Characters of Ackley Bridge

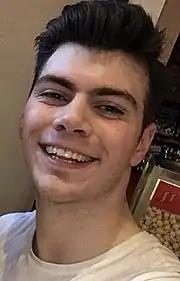
Sam Retford portrays Cory Wilson.

Cory Wilson (portrayed by Sam Retford) is the brother of Jordan (Samuel Bottomley), and the son of Kevin (Steve Jackson). His brother believes that he is the father of Candice Murgatroyd's (Emily Pyzer) child, but she later reveals that she had a one-night stand with Cory, and that he is the father. When Cory watches Kevin physically abuse Jordan, he feels responsible for the abuse. He confides in PE teacher Steve Bell (Paul Nicholls), who assures him that it is not his fault. Cory befriends Naveed Haider (Gurjeet Singh), who he later kisses in the locker room. Whilst playing a rugby match, he is distracted by his feelings and accidentally breaks the neck of friend Riz Nawaz (Nohail Mohammed). Cory then has sex with Naveed, leading him to question his sexuality. Cory is later groomed by the temporary headteacher Sian Oakes (Ty Glaser); due to it disrupting his progress at school, he decides to retake the year.